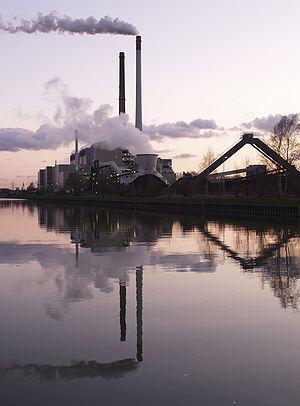
Centrale de production électrique à base de charbon (Datteln, Allemagne). Ce type de centrale peut produire de l’ordre de 1000 gCO2/kWh. Español: Central de producción eléctrica con base de carbón (Datteln, Alemania). Este tipo de central puede producir del orden de 1000 gCO2/kWh.
L'empreinte carbone de l'électricité est un mode d'évaluation de l'impact environnemental de l'utilisation d'électricité. Elle est variable selon les pays et les saisons en raison des divers modes de production choisis.